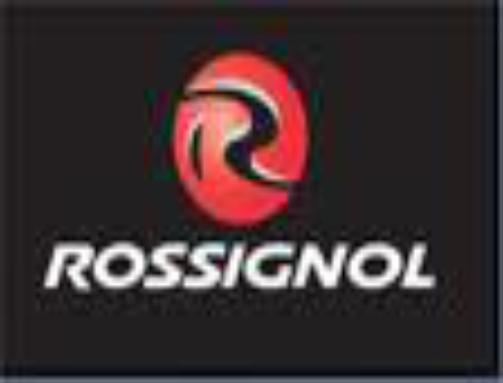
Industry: Sports